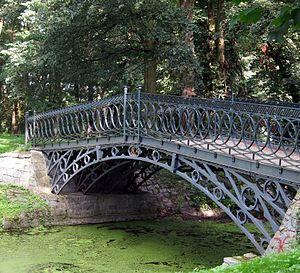
Cette liste de ponts de Pologne présente les ponts remarquables de Pologne, tant par leurs caractéristiques dimensionnelles, que par leur intérêt architectural ou historique.